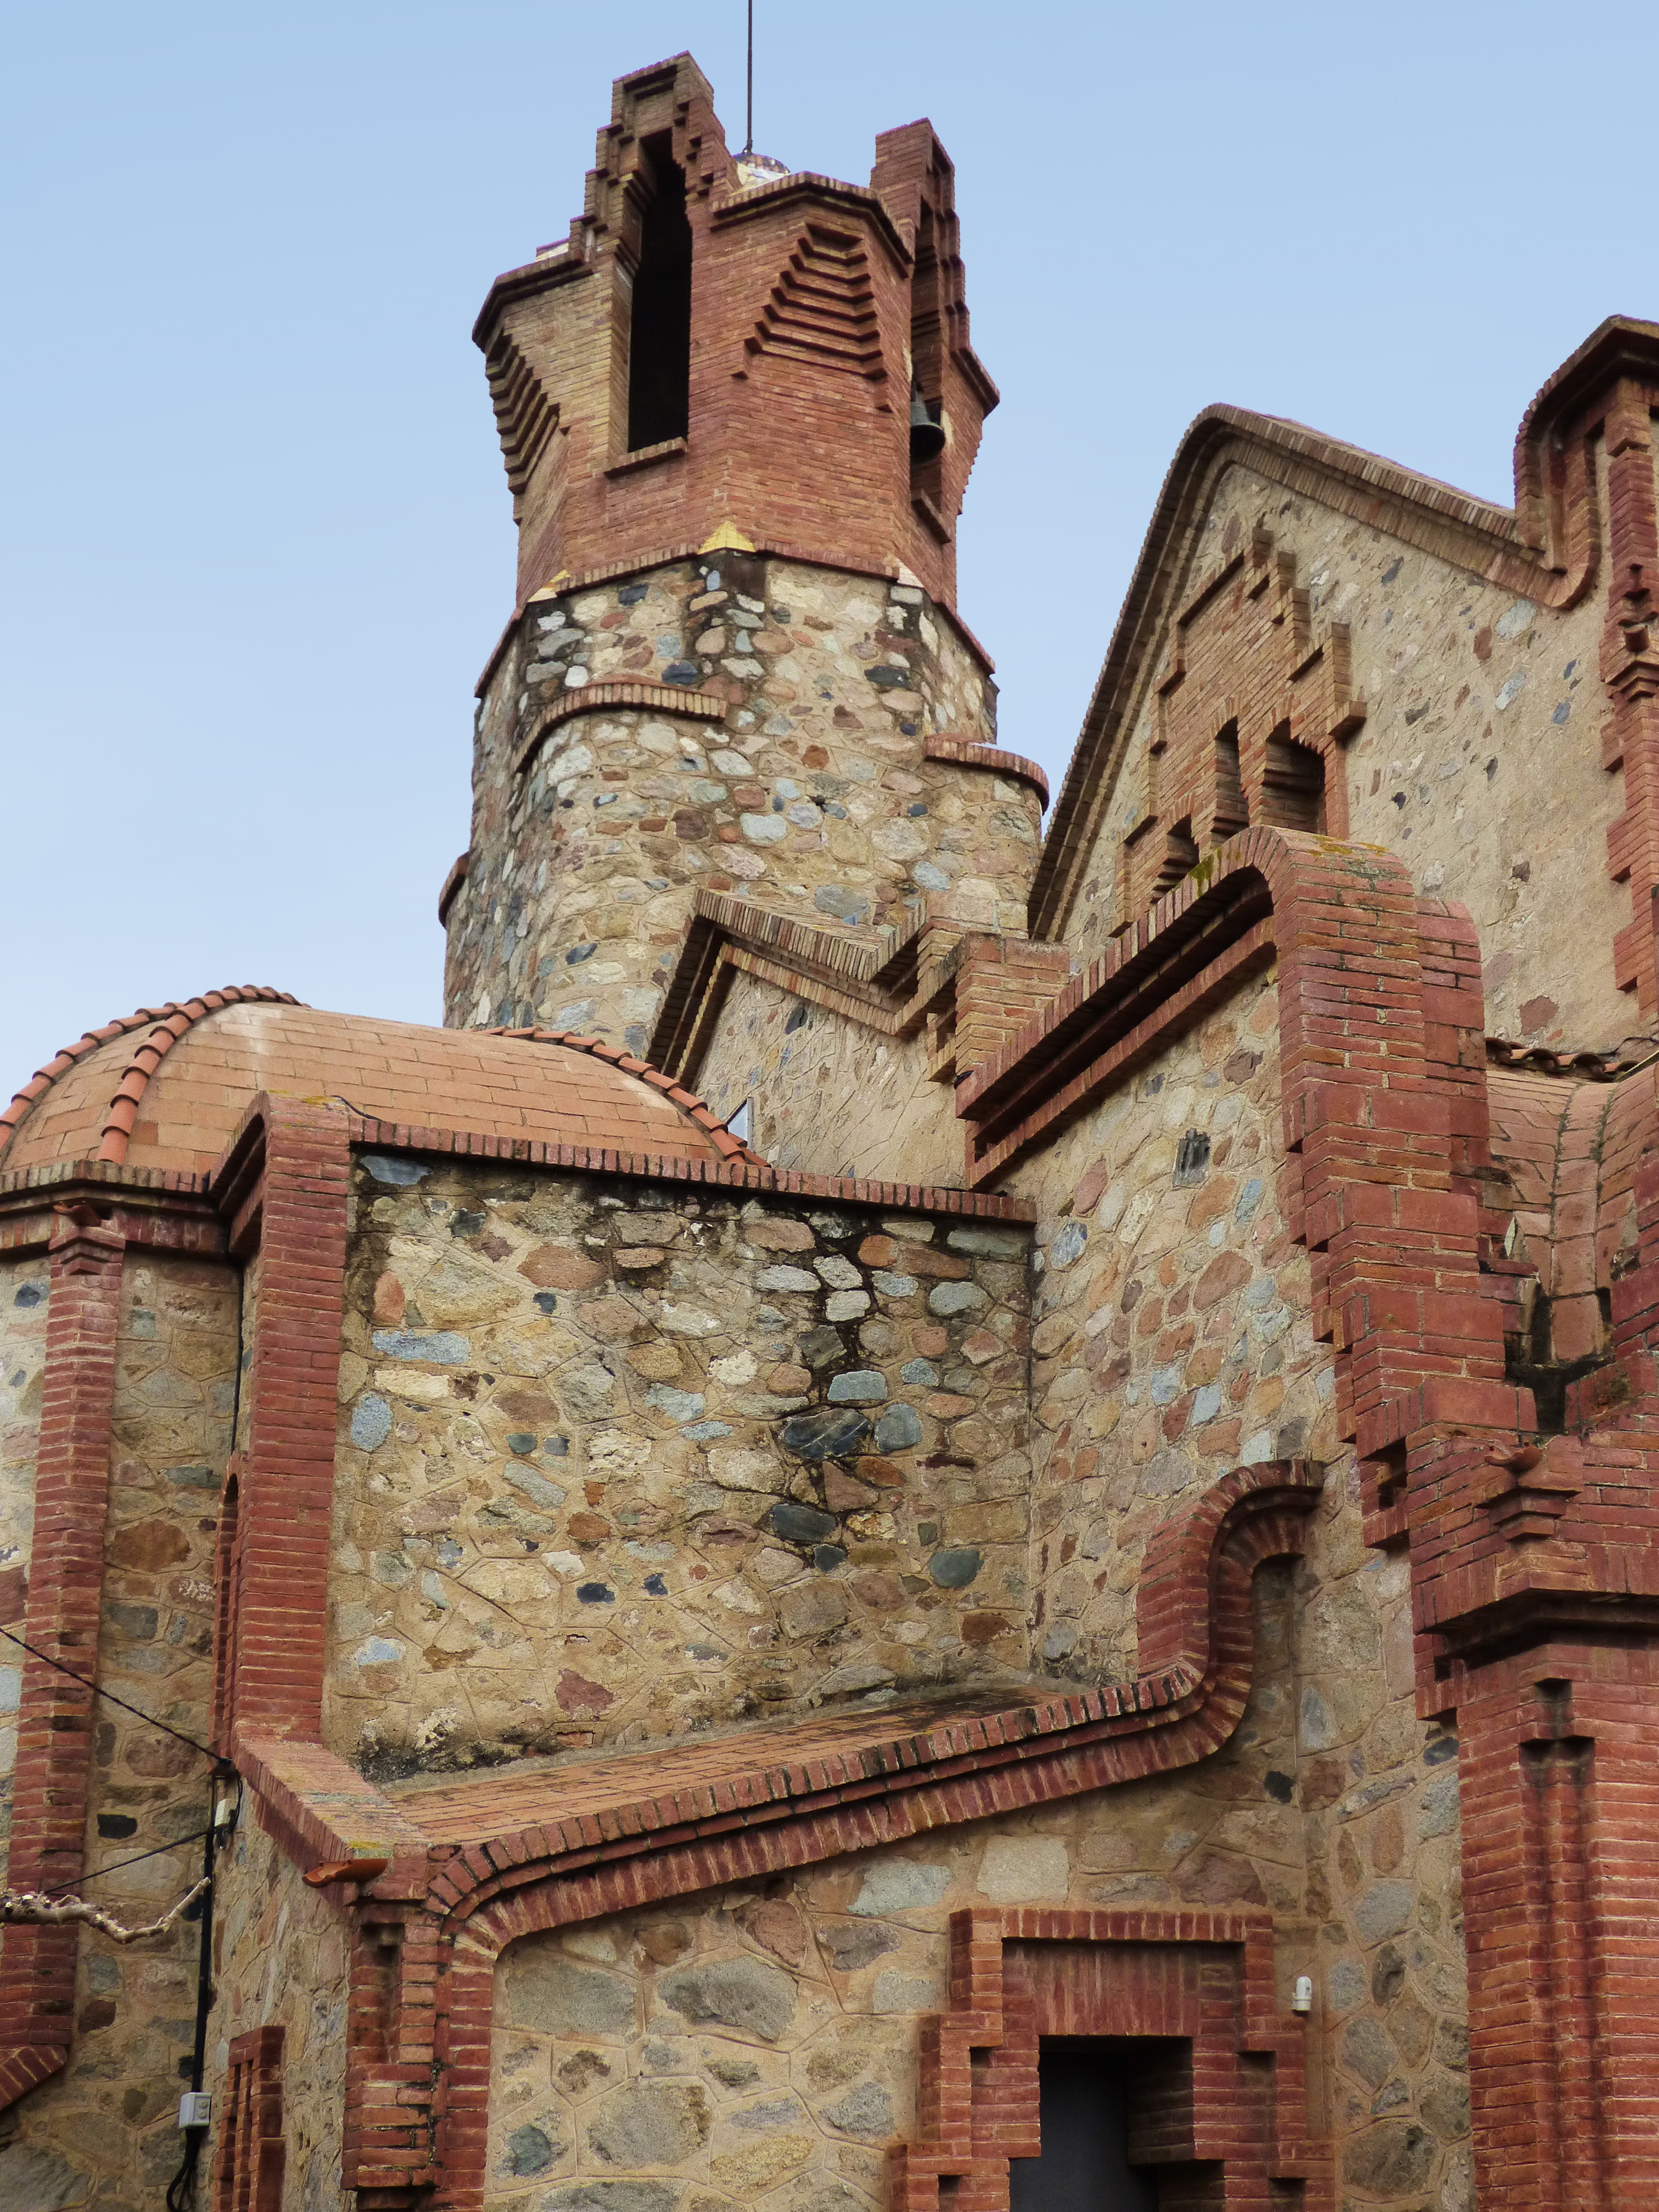
building, wall, tower, castle, church, fortification, brick, place of worship, bell tower, temple, ruins, monastery, history, hermitage, middle ages, modernist, art noveau, ancient history, catalan modernism, mare de deu de la riera